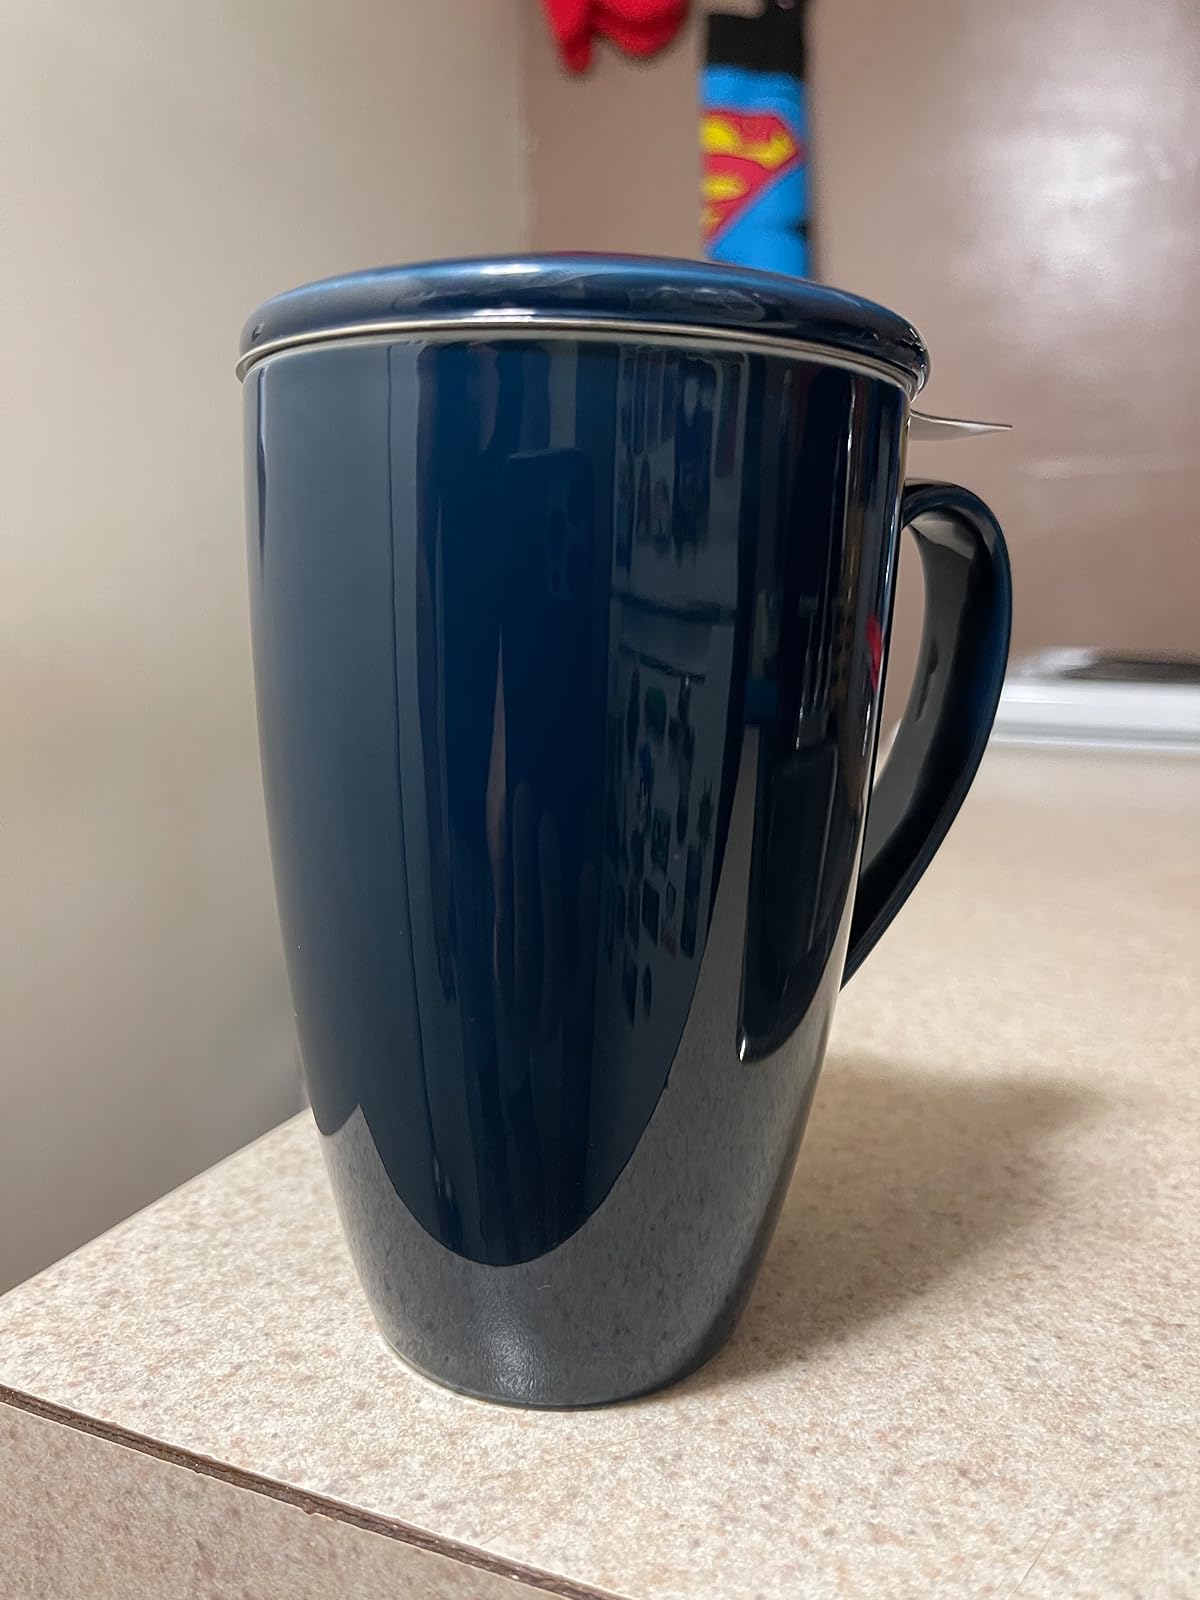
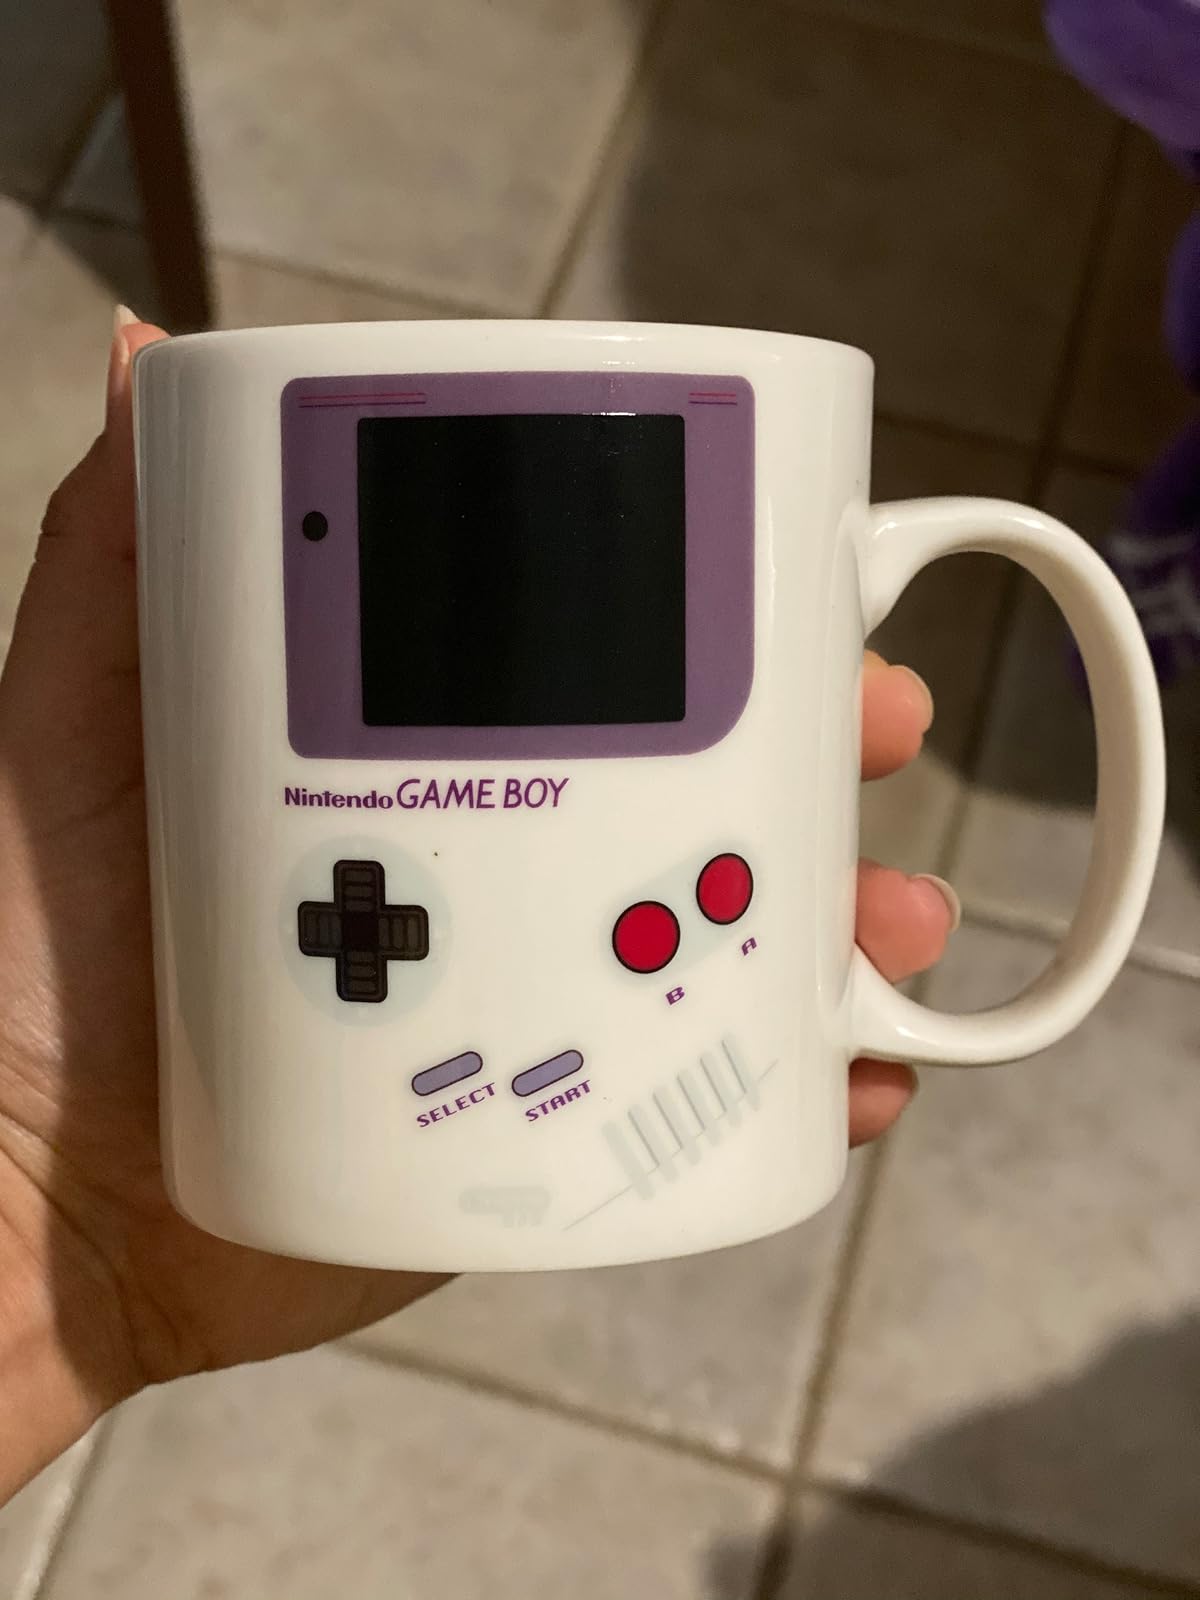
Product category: items_mug
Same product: no